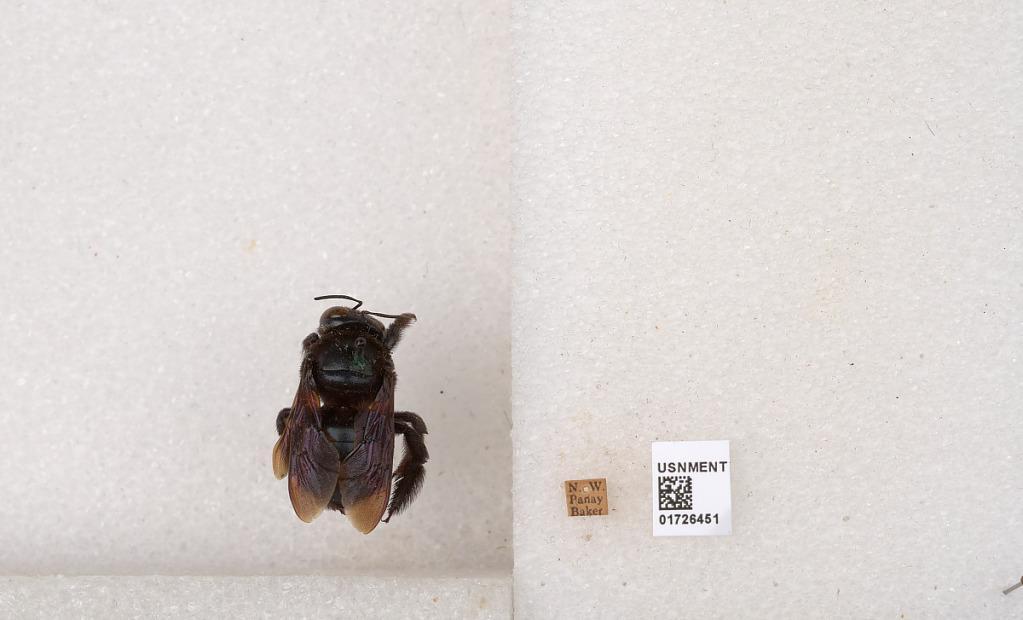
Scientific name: Xylocopa (Zonohirsuta) fuliginata Pérez
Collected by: Baker
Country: Philippines
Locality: N.W. Panay